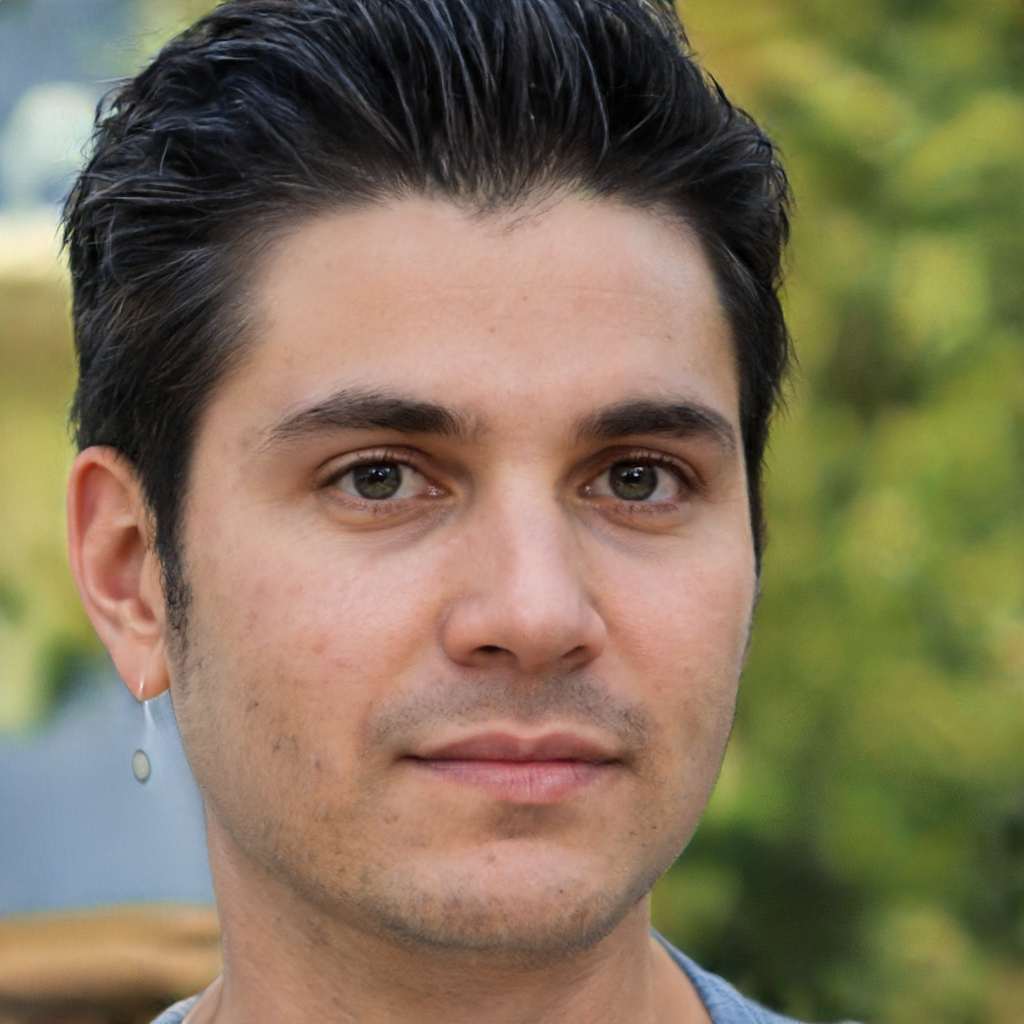
Gender: Male